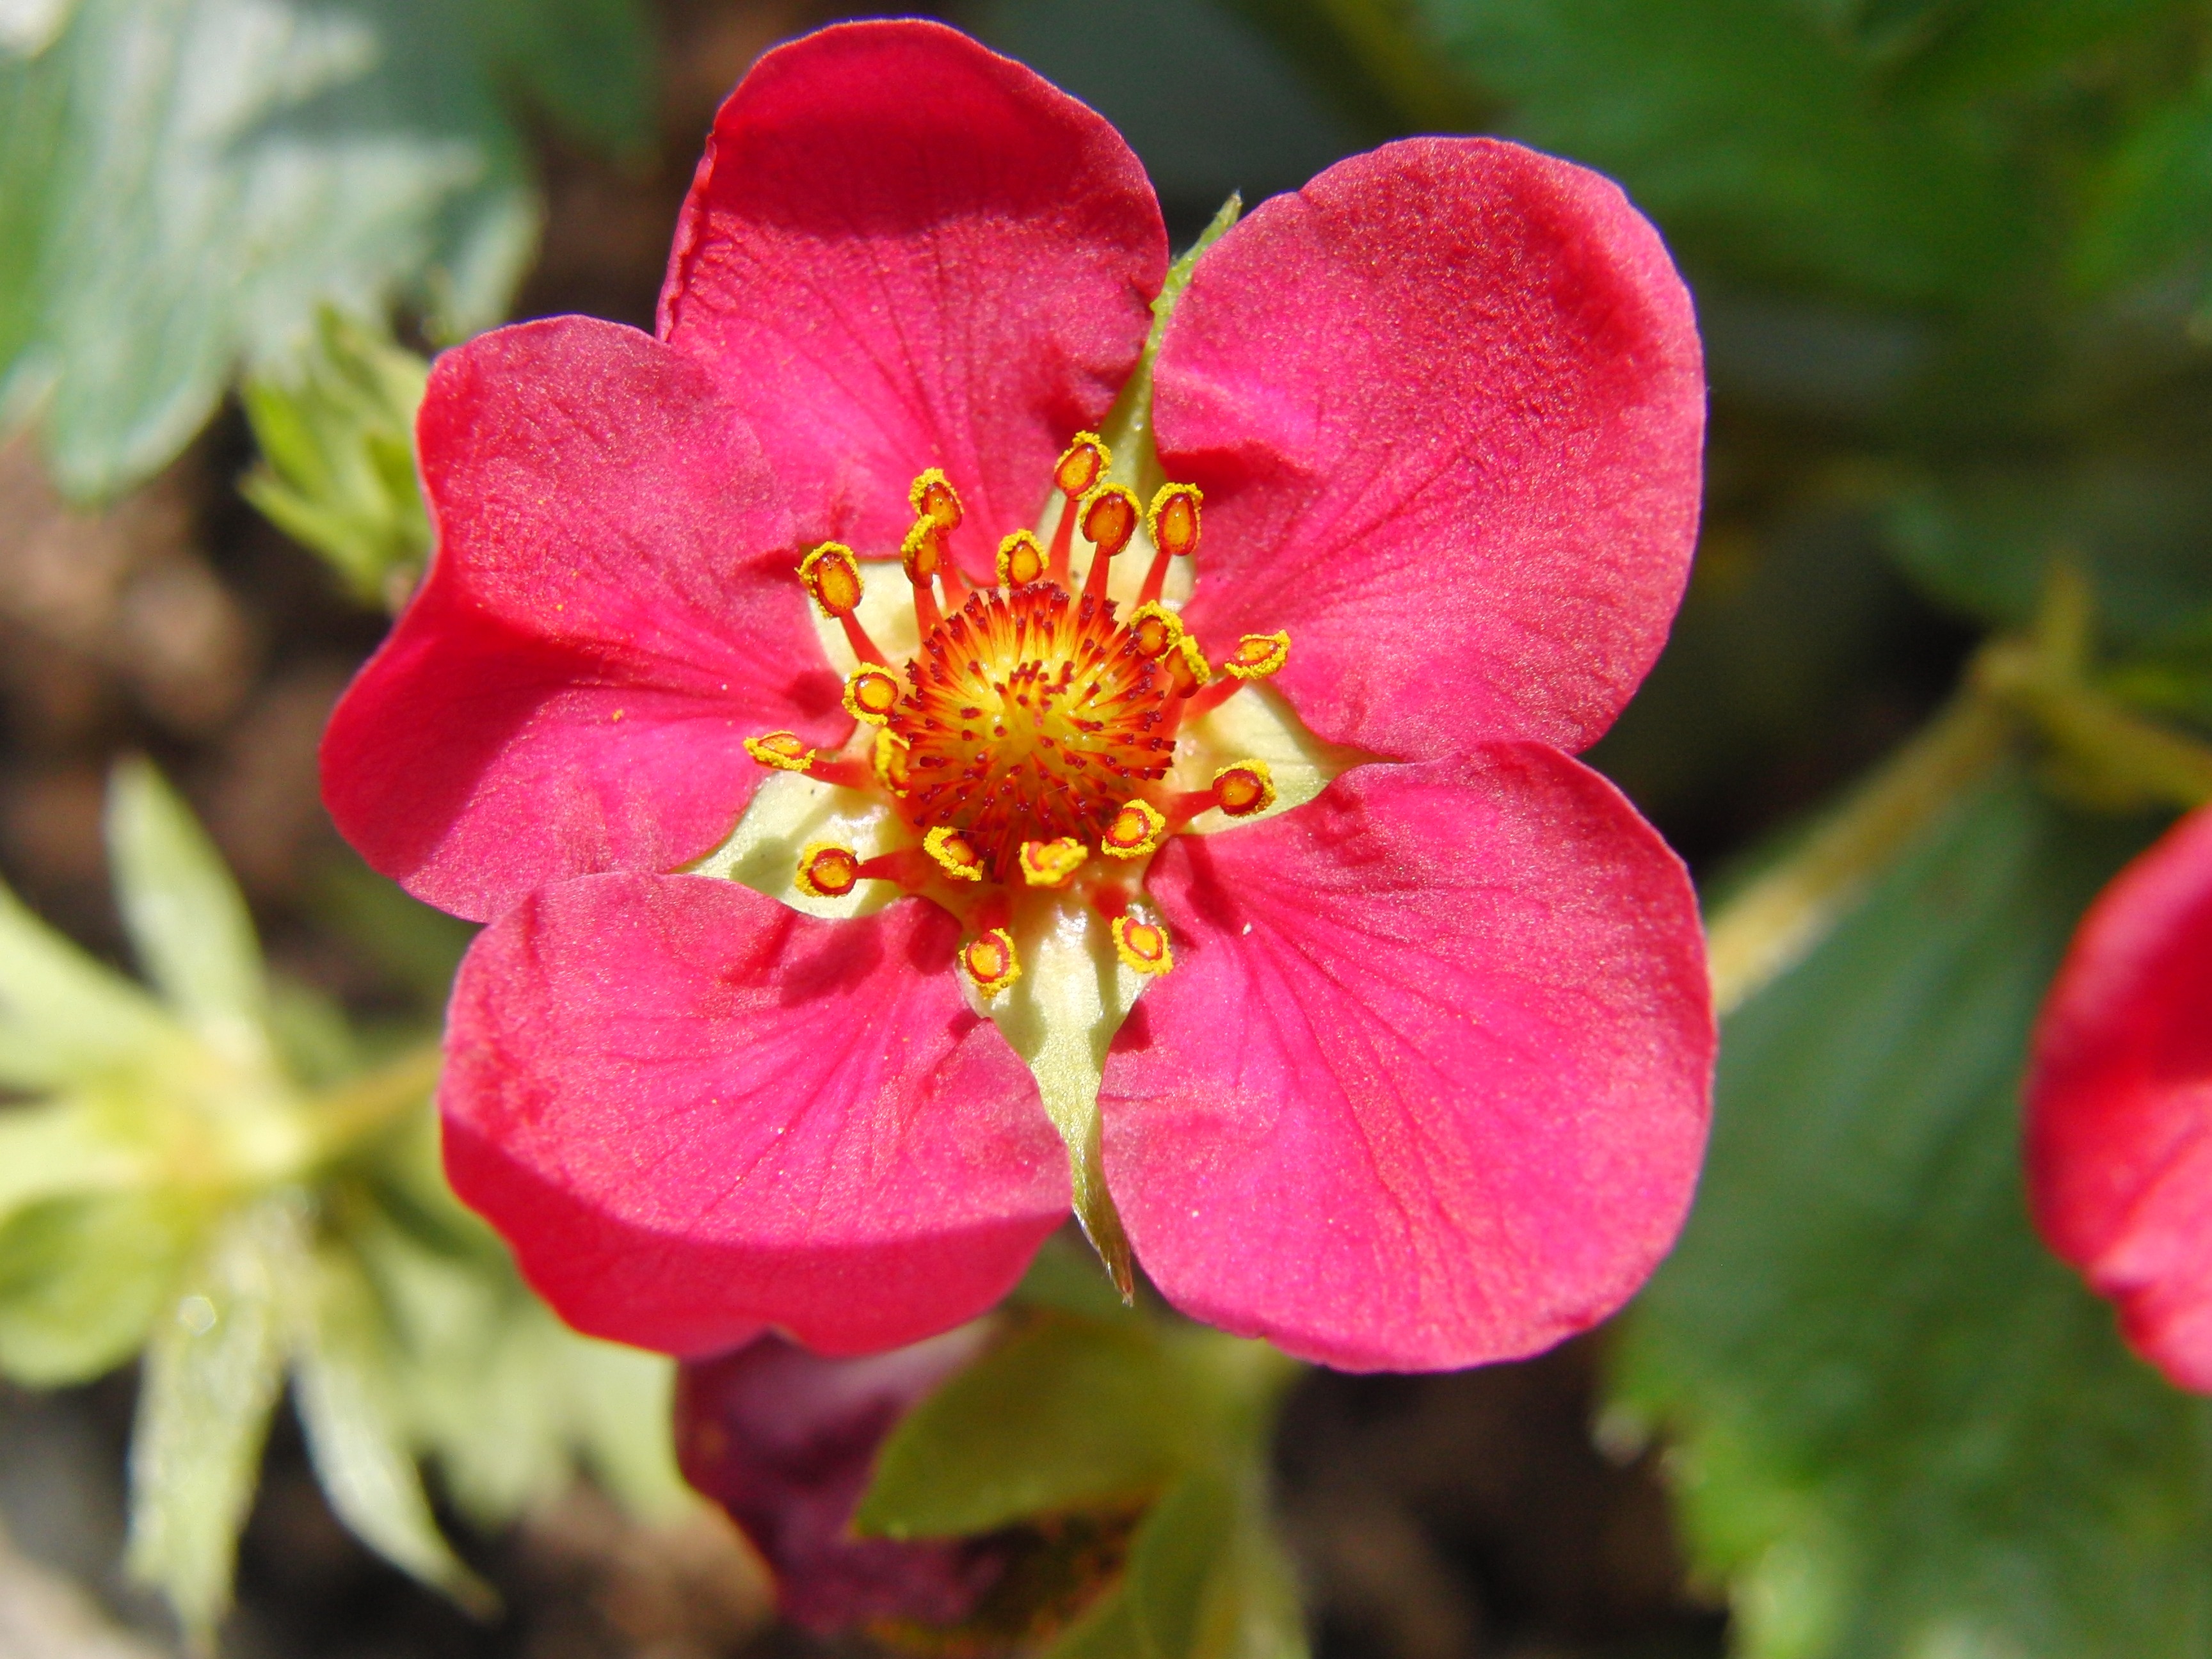
nature, blossom, plant, fruit, flower, petal, bloom, rose, spring, red, macro, botany, healthy, flora, wildflower, strawberry flower, shrub, macro photography, flowering plant, rose family, land plant, rosa rubiginosa